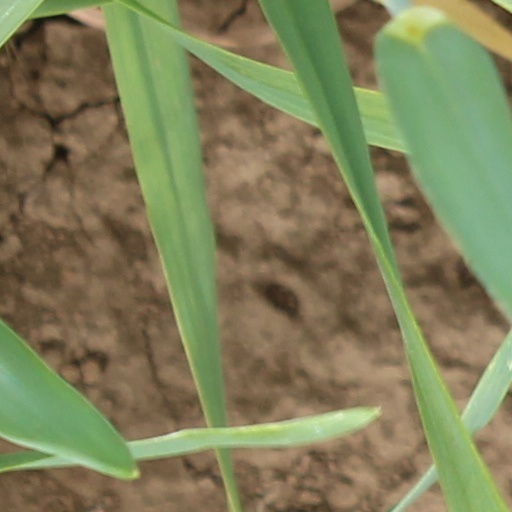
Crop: wheat